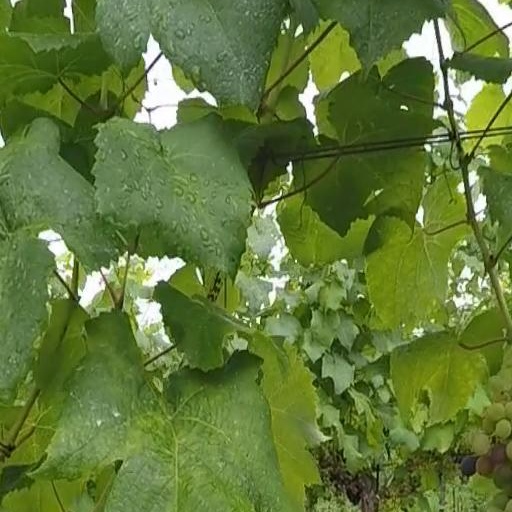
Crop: grape